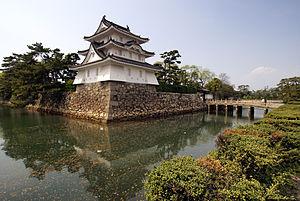
Les cent châteaux japonais remarquables est une liste dressée en 2006 par la Fondation des châteaux japonais sur des critères d'importance culturelle, historique et de signification régionale.